History of New Rochelle, New York

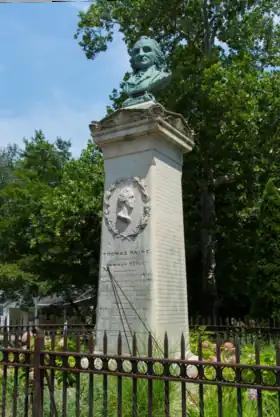
The Thomas Paine Monument

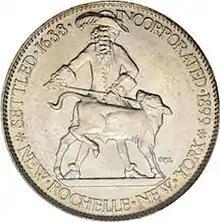
Bicentennial half-dollar

Some 33 families established the community of New Rochelle. A monument containing the names of these settlers stands in Hudson Park, the original landing point of the Huguenots in 1688. Thirty-one years earlier, the Siwanoy Indians were pressed to sell their land to Thomas Pell. His land patent was confirmed by his nephew, John Pell, who became lord of Pelham Manor - a feudal domain with its own civil and criminal courts. It was from John Pell and his wife that Jacob Leisler, acting as an agent for a group of Huguenots in New York, purchased the land upon which they would settle for a sum of 1,675 pounds. In 1689 Pell officially deeded 6,100 acres (25 km) to Leisler for the establishment of a Huguenot community. In addition to the purchase money, Jacob Leisler and his heirs and assigns were to yield and pay unto John Pell and his heirs and assigns (Lords of the Pelham Manor) one 'Fat Calf' yearly as acknowledgement of their feudal obligation to the Manor.